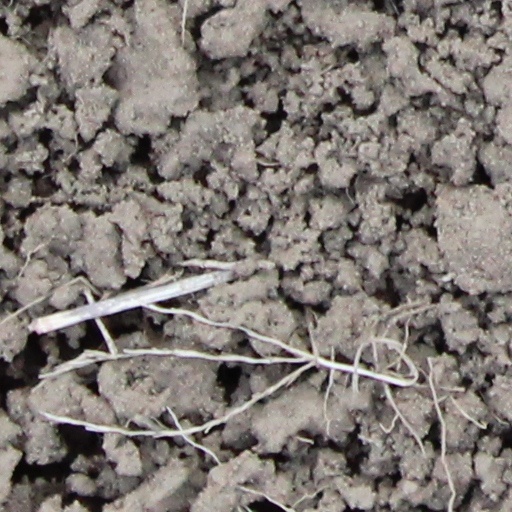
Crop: wheat